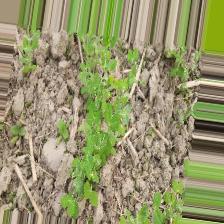
Label: Normal